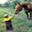
Label: horse